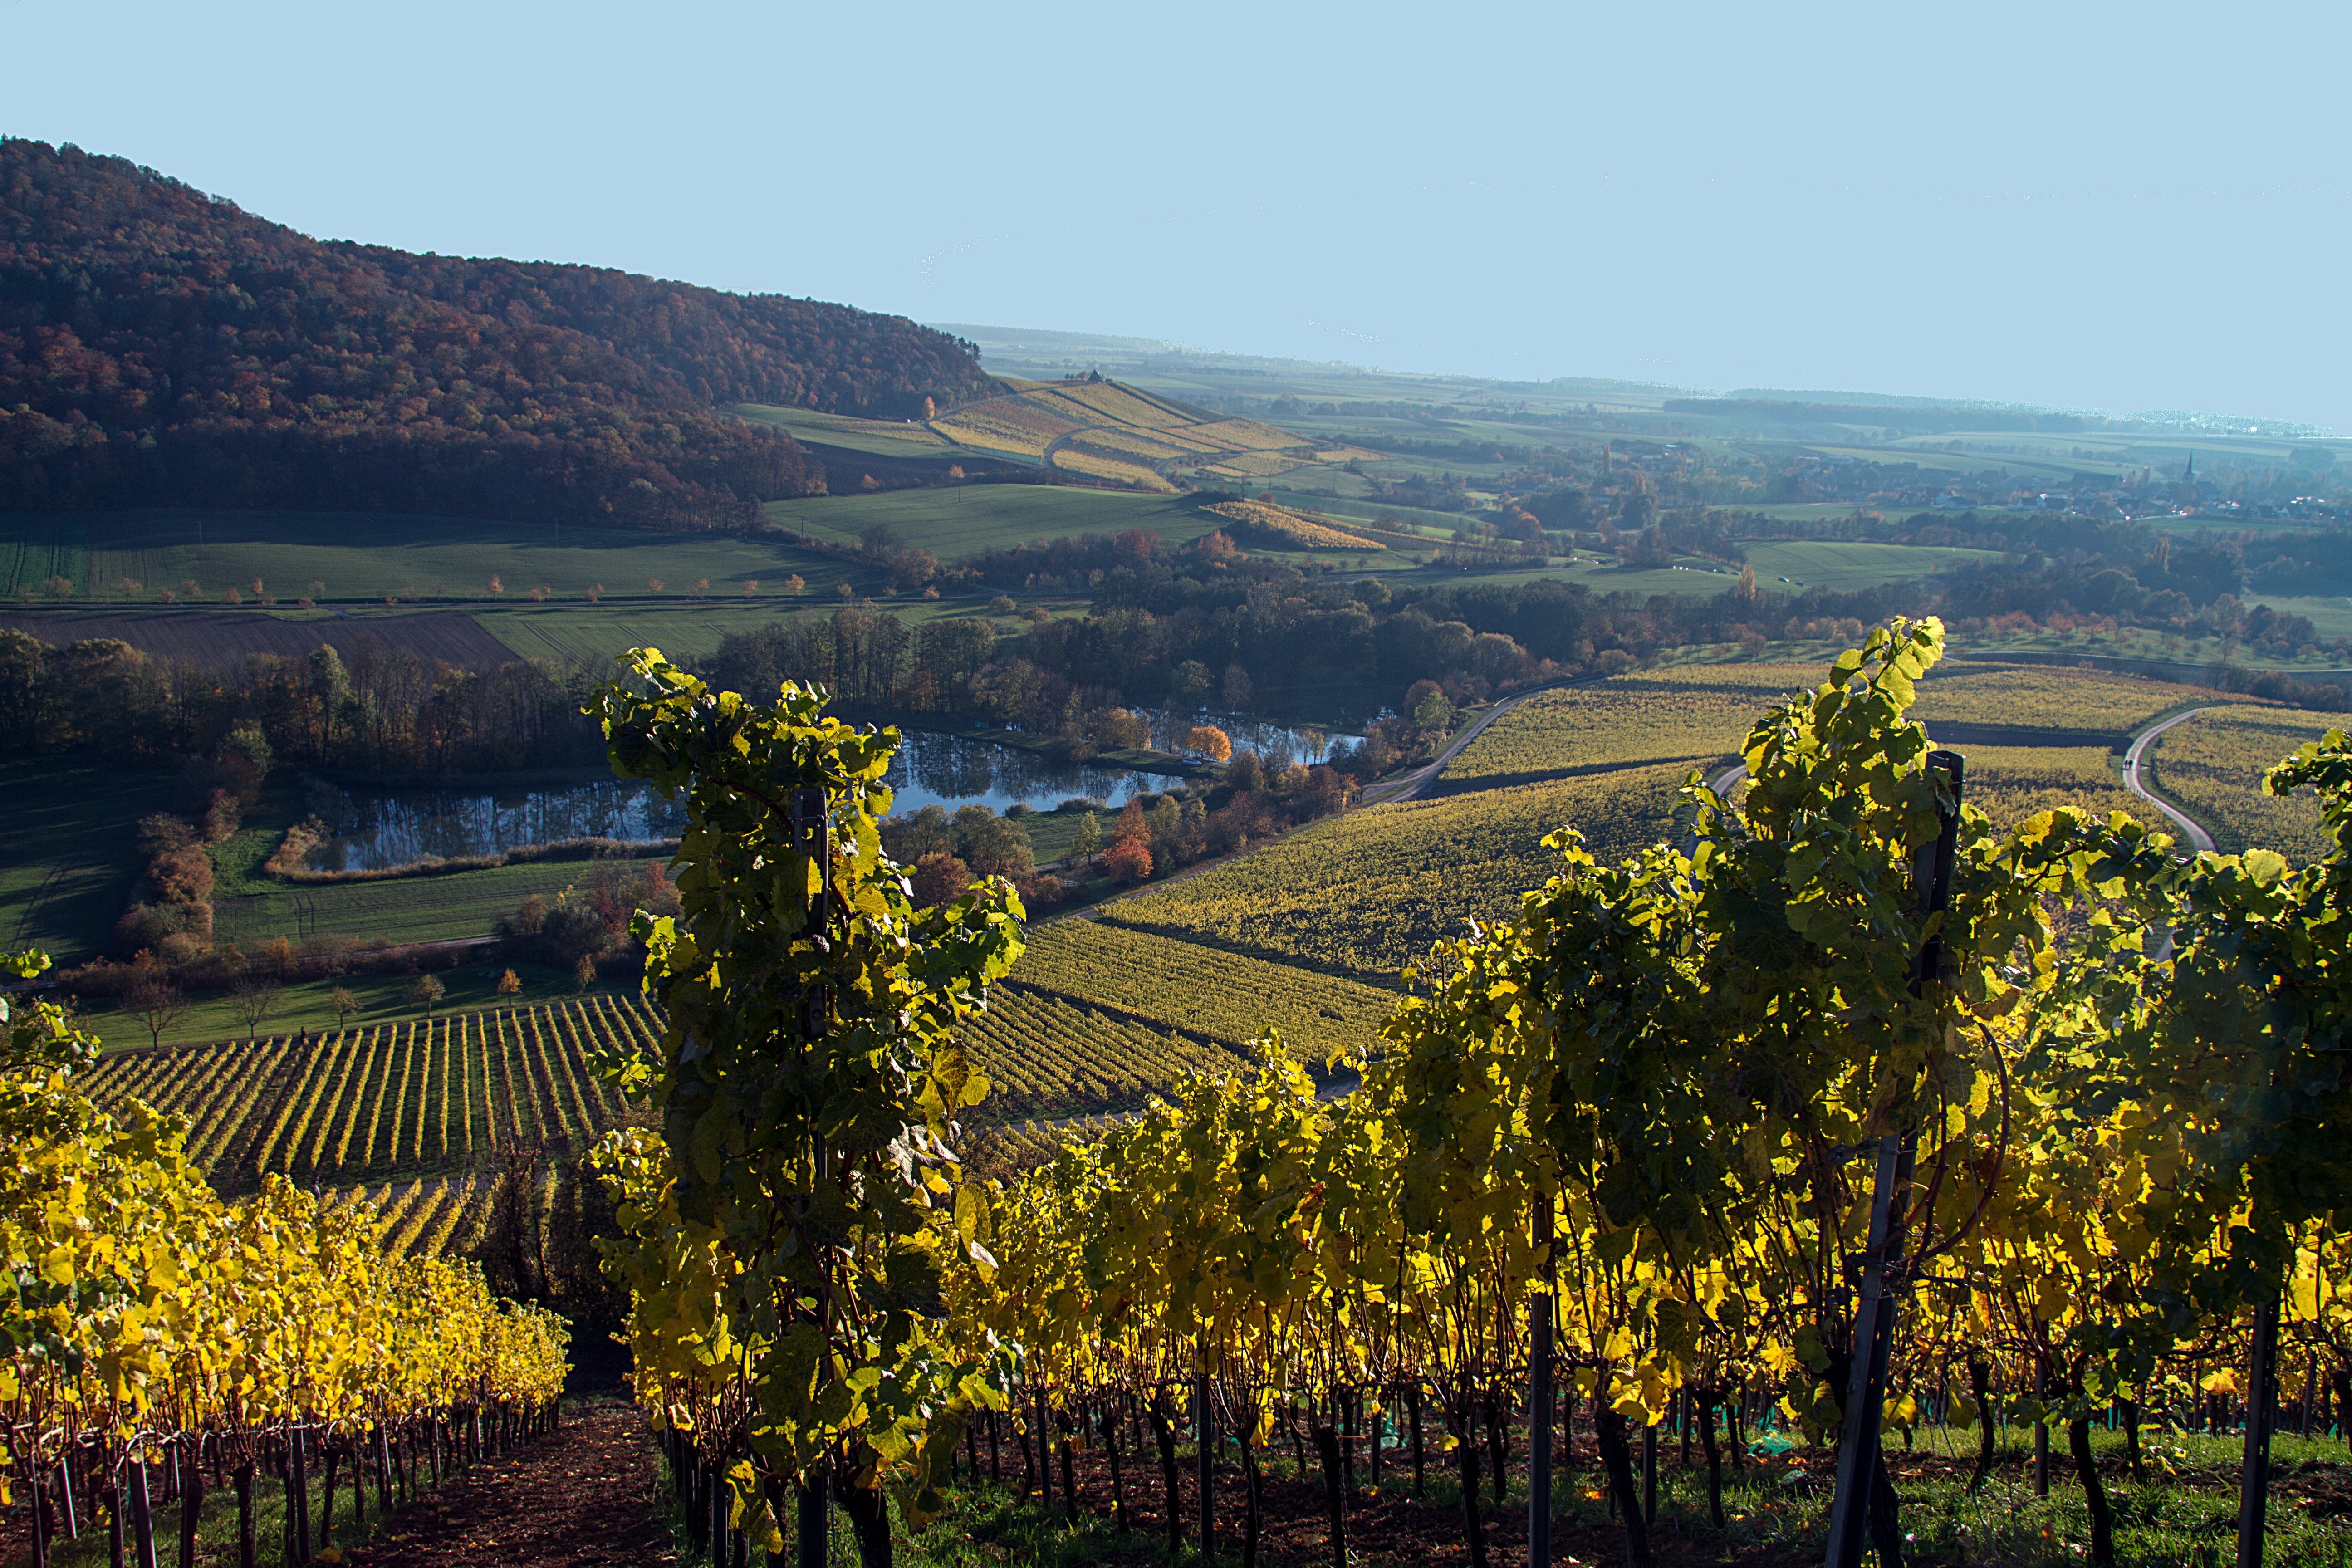
landscape, tree, mountain, vineyard, field, vintage, morning, hill, flower, valley, autumn, agriculture, golden hour, farbenspiel, autumn mood, leaves, fall color, fall leaves, golden autumn, autumn colours, vineyards, golden october, rural area, steigerwald, handtal, stoll burg